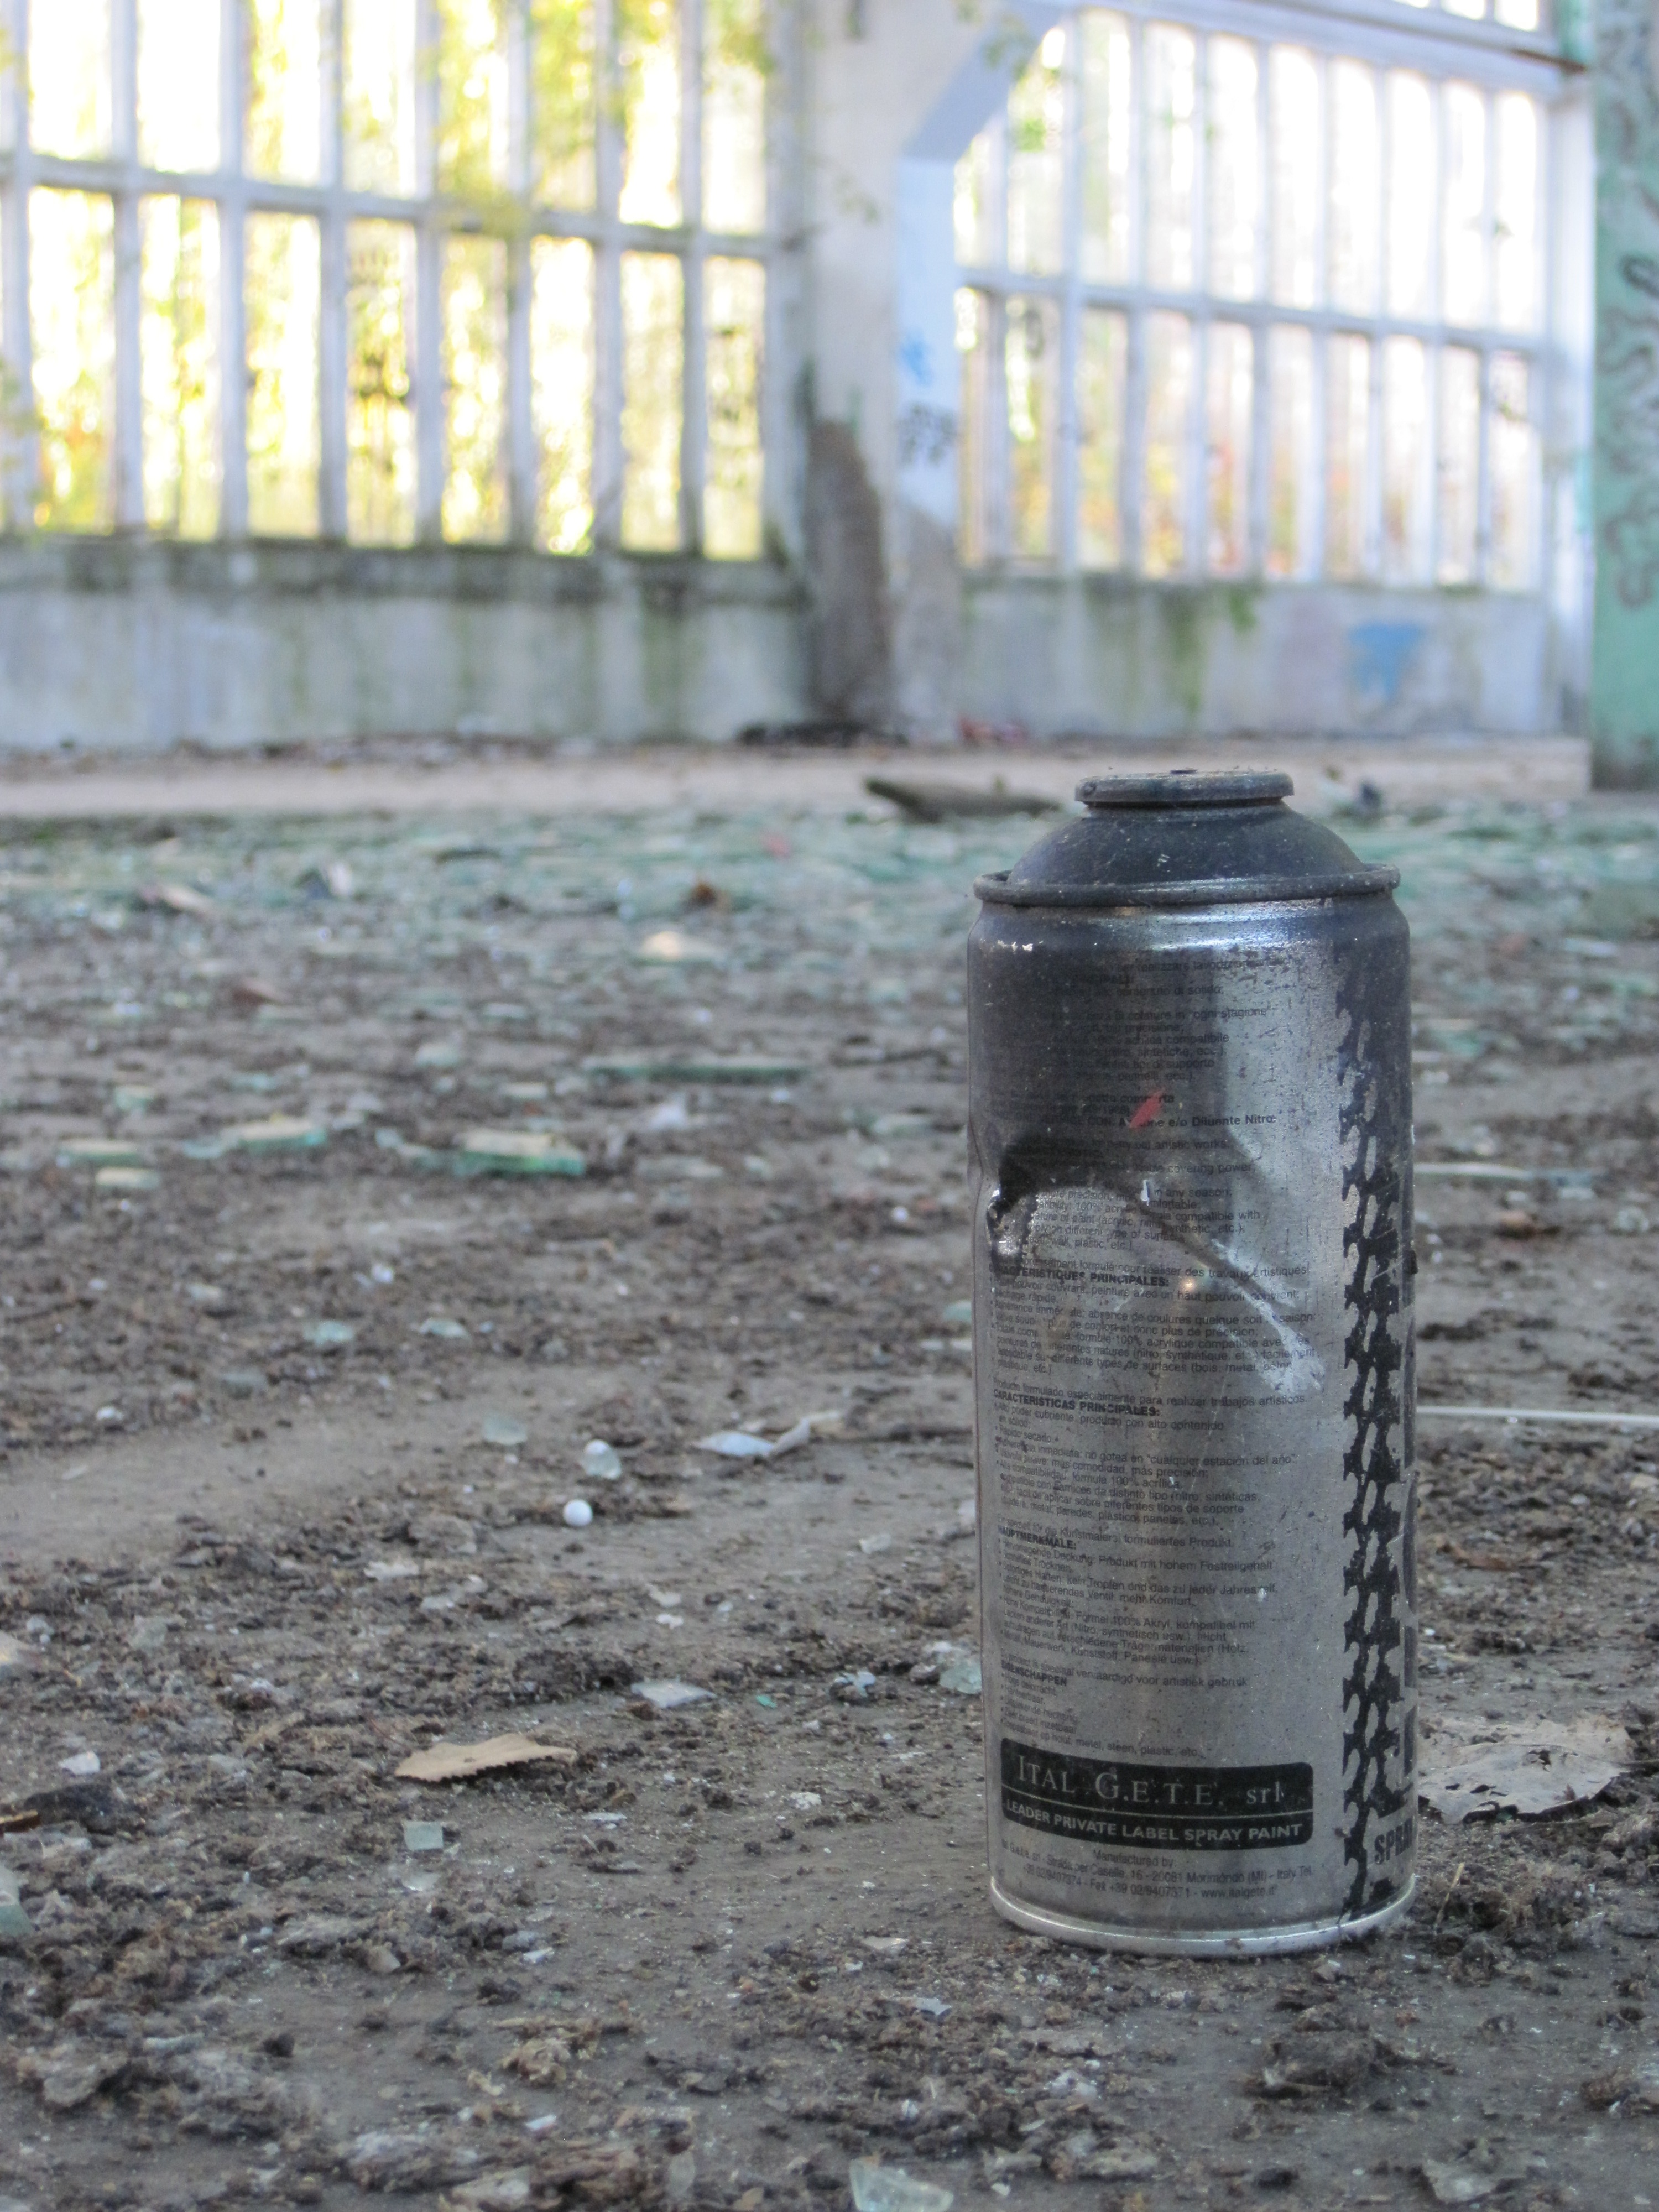
water, window, dirt, graffiti, litter, waste, debris, shard, spray can, man made object